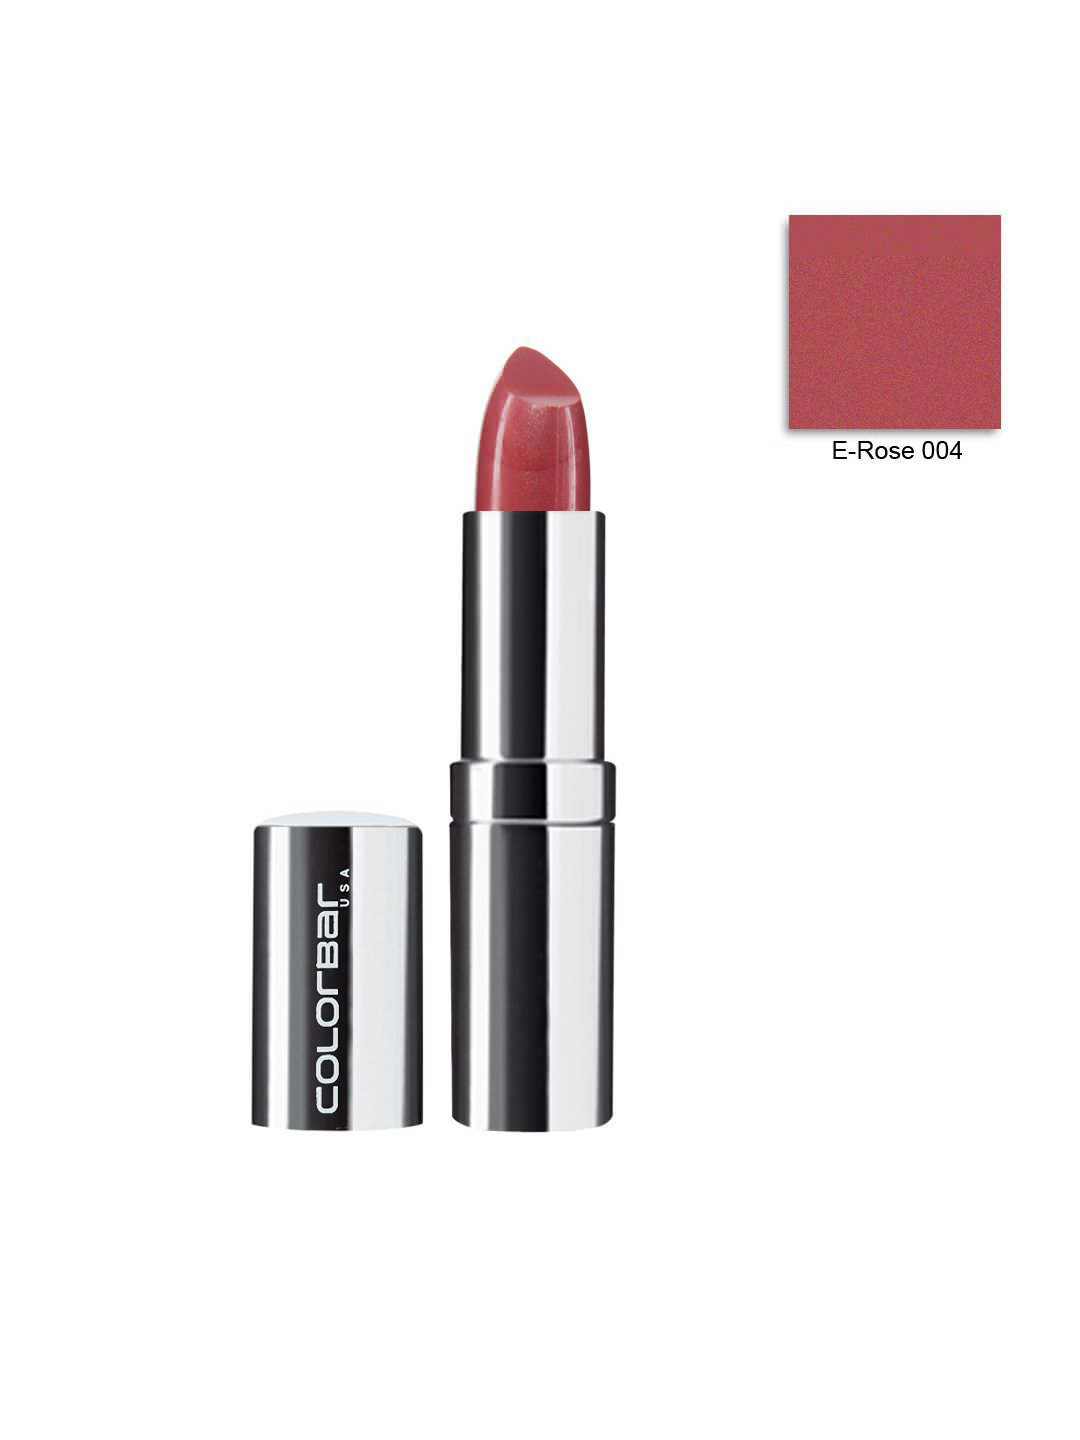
Colorbar Soft Touch E-Rose Lipstick 004
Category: Personal Care / Lips / Lipstick
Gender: Women
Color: Red
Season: Spring 2017
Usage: Casual